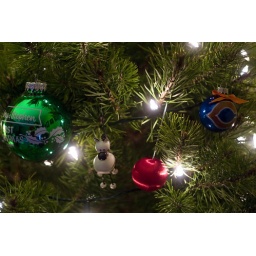
Ornaments are seen on the Christmas tree at our house Friday, Nov. 27, 2009, in Monticello, Ill.